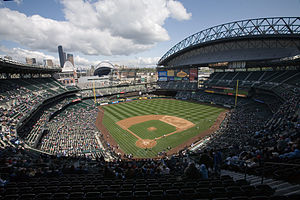
Seattle / Sport
Safeco Field, hjemsted for Seattle Mariners.
Seattle er den største by i delstaten Washington i den nordvestlige del af USA. Seattle har 744.955 indbyggere, og der bor omkring 3,5 millioner mennesker i byområdet på 15,265 km². Byen er beliggende mellem Puget Sound i vest og Lake Washington i øst. Det gør, at Seattleområdet er meget langstrakt. Byen ligger ca. 175 km syd for grænsen mellem USA og Canada, og er den nordligste større amerikanske by i de sammenhængende 48 stater.